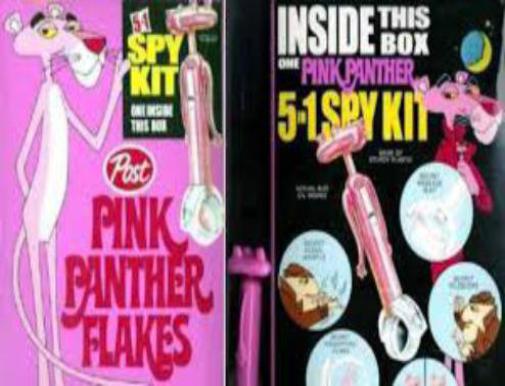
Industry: Leisure